Irina Antanasijević

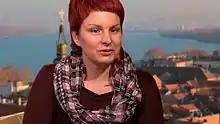

Irina Antanasijević (born 27 June 1965) is a Russian and Serbian philologist, literary critic, and translator. She received her Doctor of philological sciences degree in 2002 and has been a professor of Russian literature at Philology Faculty of University in Belgrade since 2004. Her scholarly interests include folklore and post-folklore, visual literature and visual text, poetics of comics, illustration, children's literature, and history of Russian emigration studies.